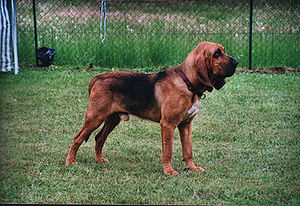
Blodhund
En blodhund er oprindelig en hunderace fra Belgien. På trods af navnet er den absolut ikke aggresiv. Navnet har den fået på grund af sit ædle blod: den er en ægte racehund uden islæt af andre racer. Blodhunden er en støver.